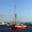
Label: ship